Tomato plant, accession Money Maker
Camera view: tilt-top (135 deg); turntable rotation: 90 degrees
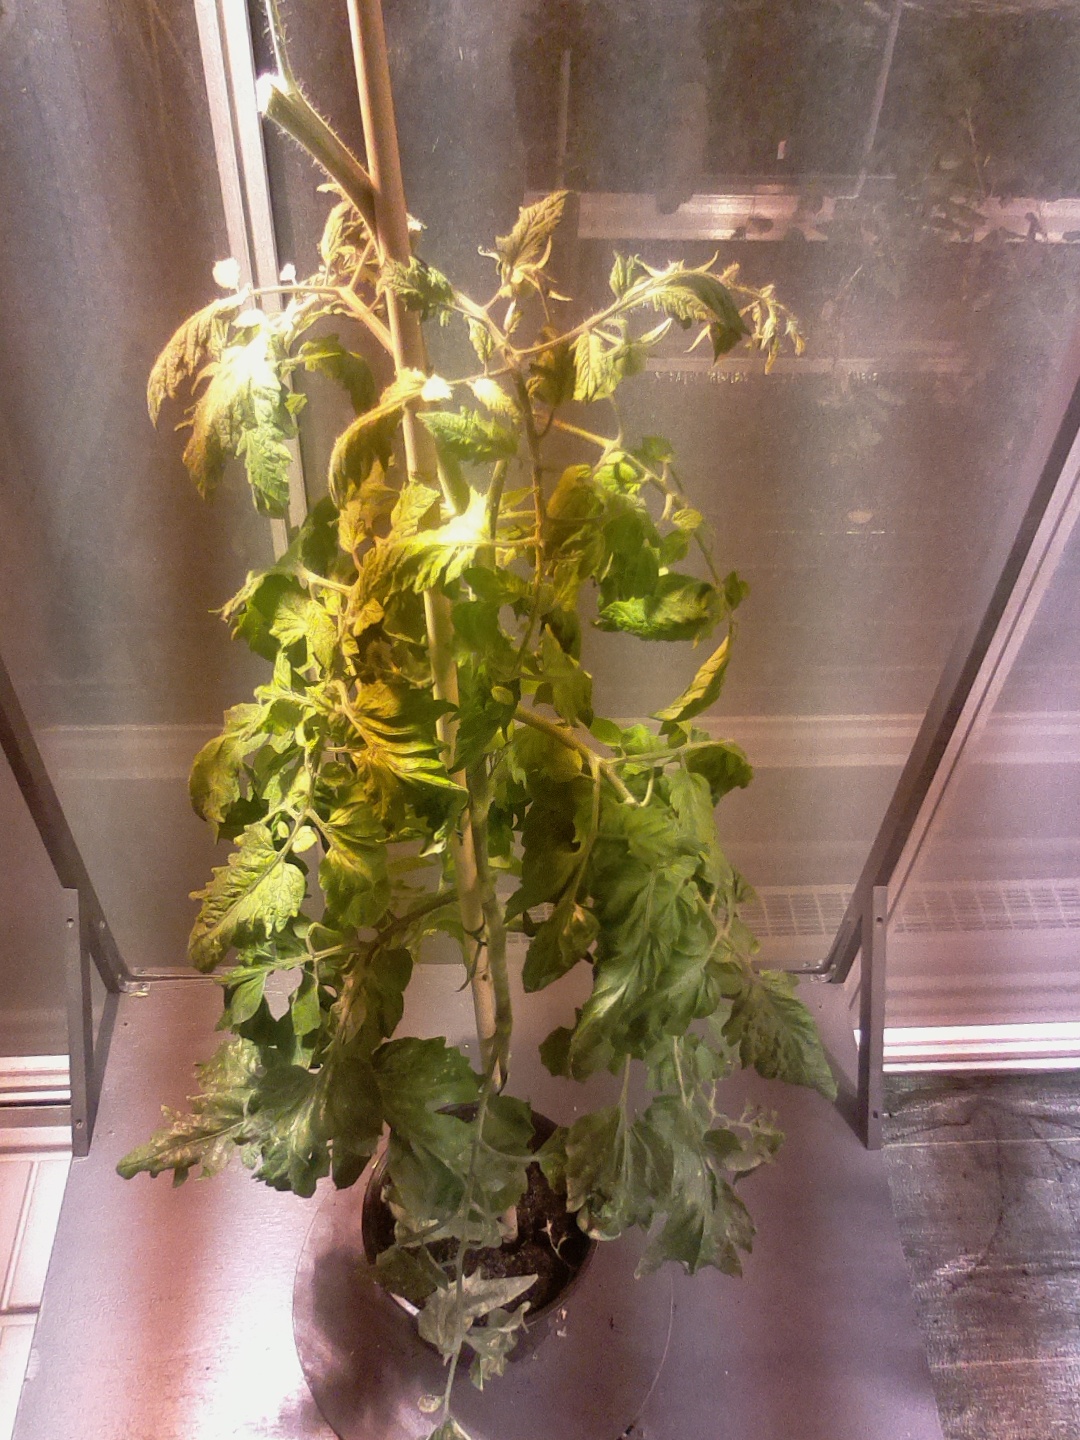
BBCH growth stage 75: 50%-60% of final fruit size